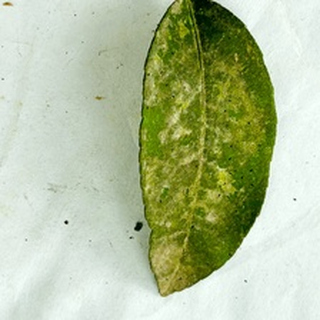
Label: lemon_sooty_mould